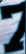
Number: 7